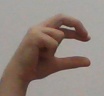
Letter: thal